Chibougamau

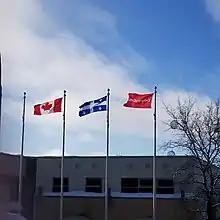
Flag of Chibougamau

The area has long been part of the Cree territory. It was in the early 17th century that French explorers and traders, including Charles Albanel in 1671, came to the Lake Chibougamau area. However, no permanent European settlements were established at that time.